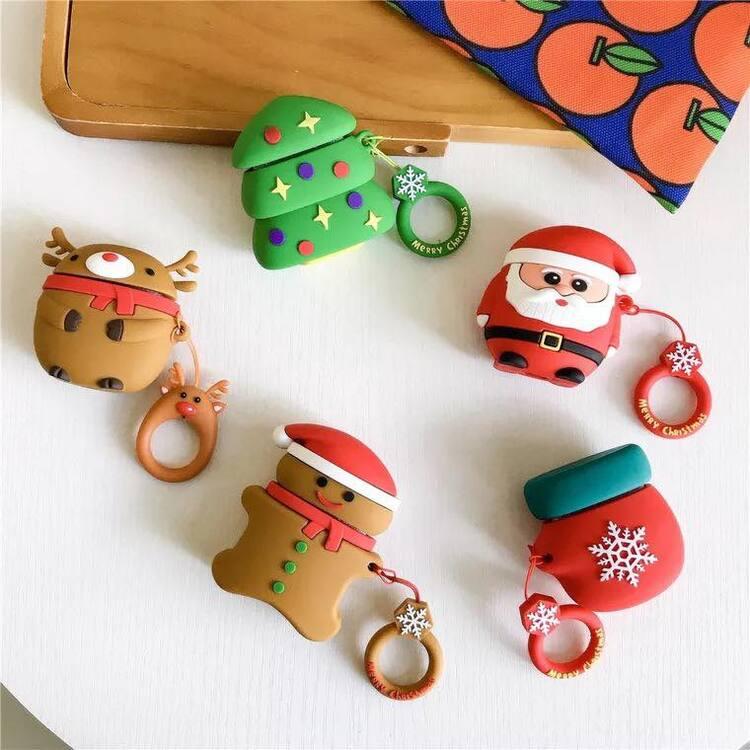
có một chiếc móc khoá màu xanh lá cây, hai chiếc móc khoá màu nâu và hai chiếc móc khoá màu đỏ